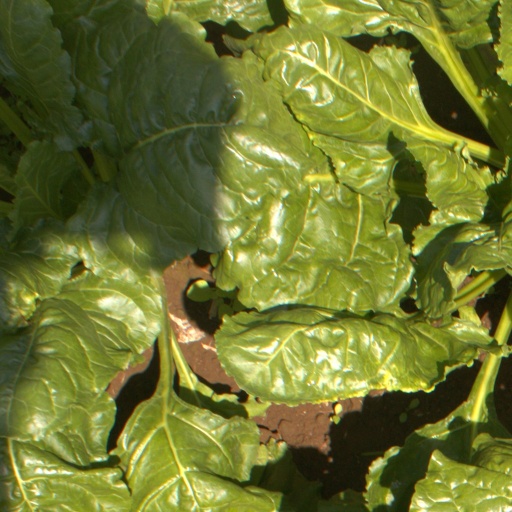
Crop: sugar beet